Postage stamps and postal history of Switzerland

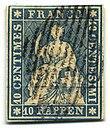
10 rappen, 1854, green thread

All of the preceding issues were declared invalid on 1 October 1854, and replaced with the seated allegorical figure "Helvetia", the first of several issues known as "seated Helvetias". The figure was embossed but only the outline was colored, making it rather hard to pick out. This was the first issue to deal with the multiple languages of Switzerland; in addition to the word "FRANCO" at the top, the other three sides listed the denomination in rappen, centimes, and (Italian) centesimi. The issue was also notable for the use of a colored silk thread running horizontally through the paper, as an anti-counterfeiting measure. (In the illustration to the left, the thread is faintly visible about 1/3 of the distance from the bottom of the stamp, looking almost like a crease.)